Parish Church of Our Lady of Purification

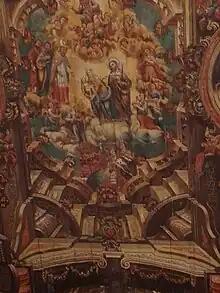
Painting of the nave ceiling

The Parish Church of Our Lady of Purification is constructed of lime and stone masonry. The church covers , is high, and has two stories. The façade has three portals, a monumental pediment, and is flanked by bell towers on both sides. The church was once surrounded by an iron railing, but now has a broad, circular staircase that surrounds the front and sides of the building. The portals are in "lioz" limestone imported from Portugal in the style of a triumphal arch, similar to that found in the parish church in Maragogipe. Three windows at the choir level, with two windows at the same level in the bell towers. The windows of the bell tower have oculi below. The pediment has volutes and central niche with an image of Our Lady of Purification.